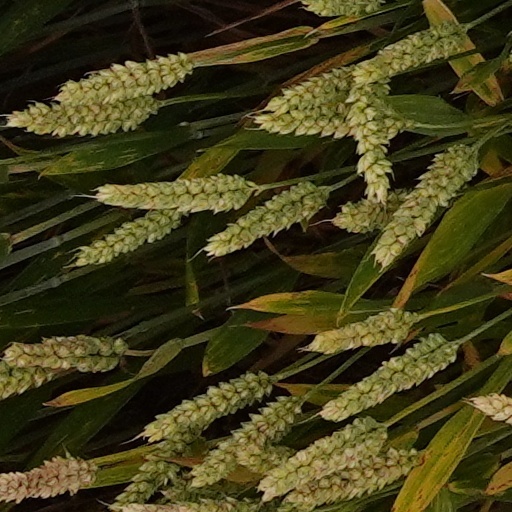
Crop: wheat